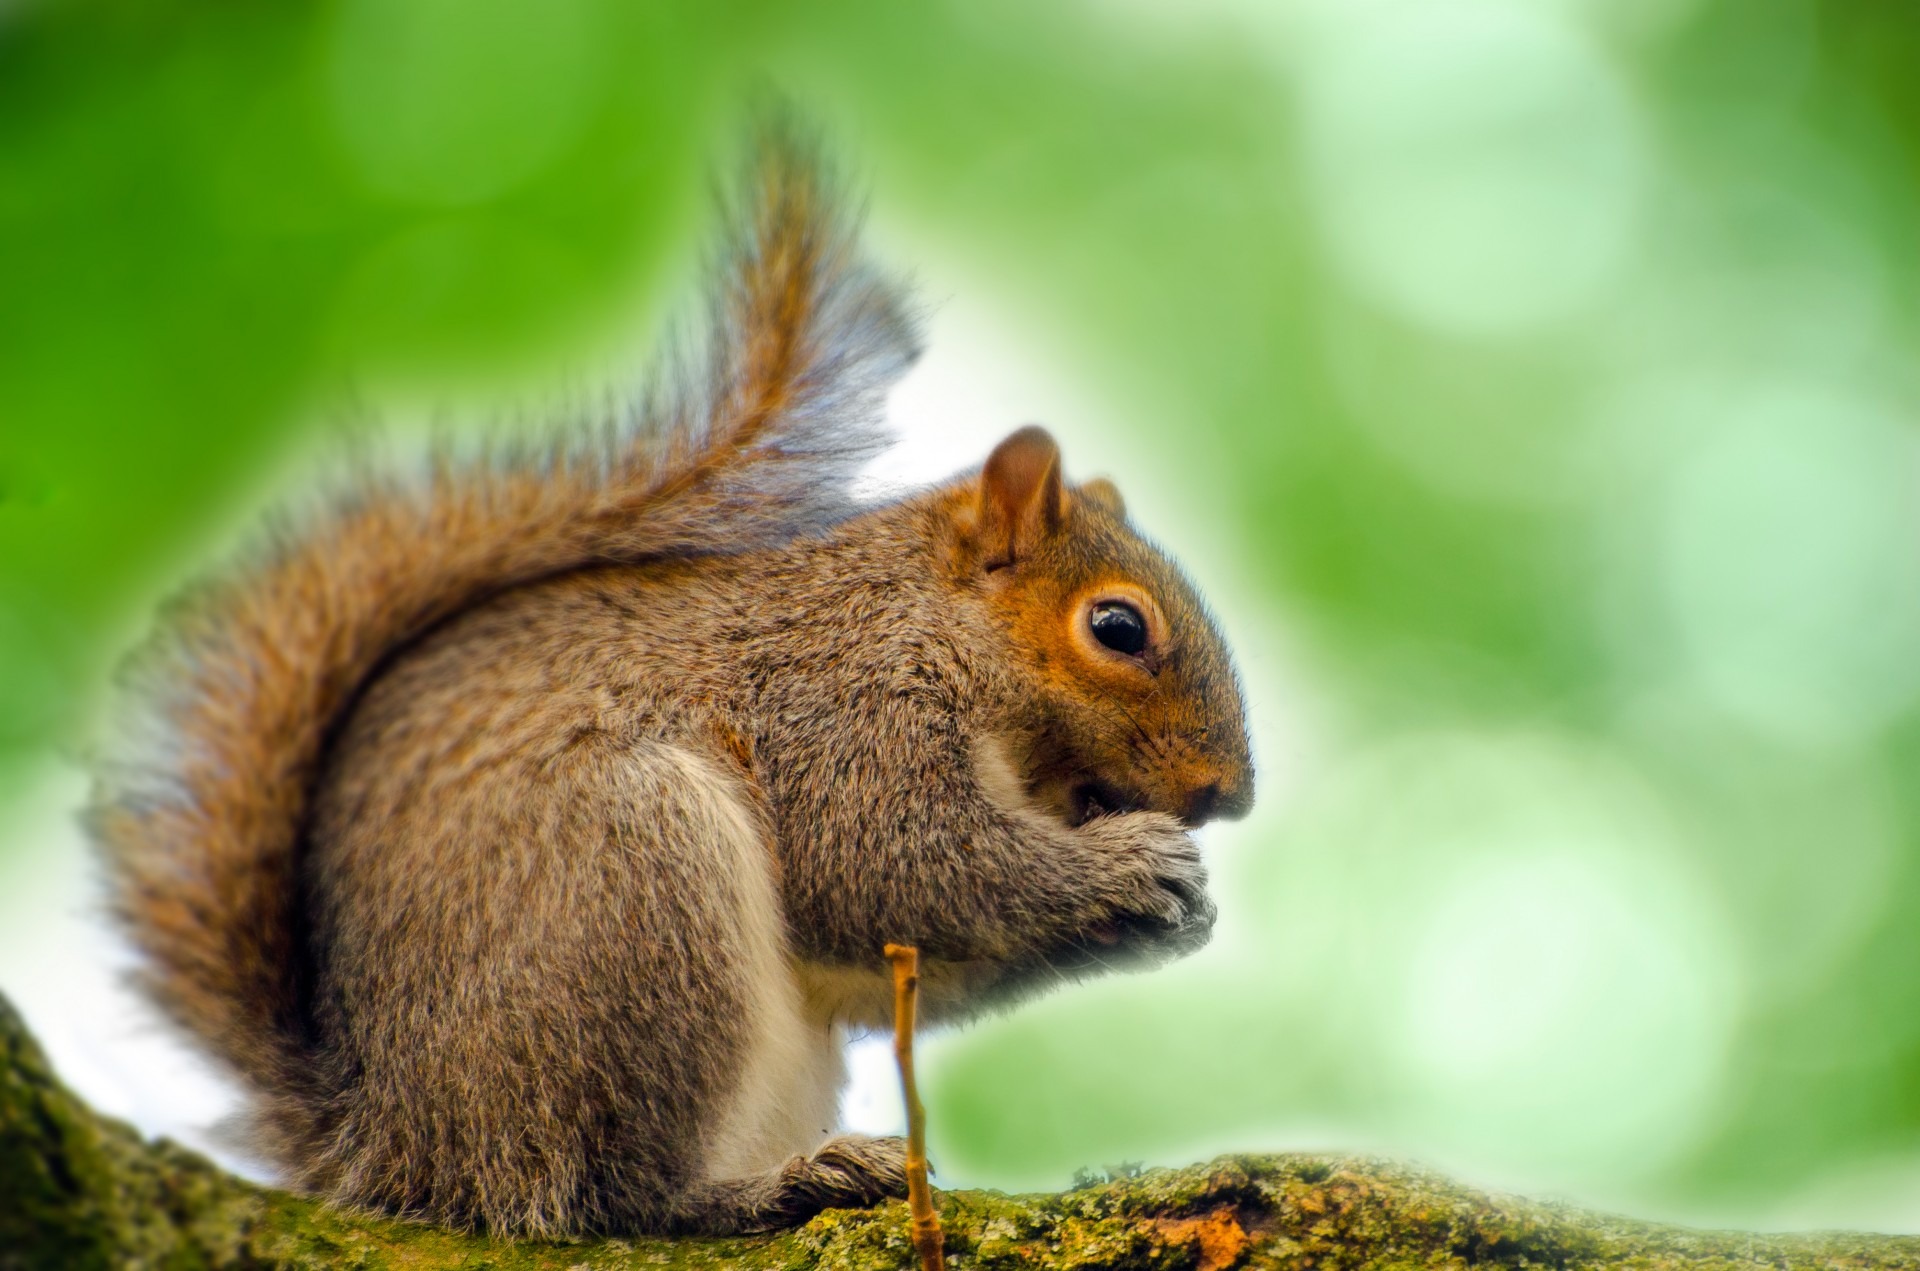
tree, nature, wood, trunk, animal, wildlife, wild, mammal, squirrel, nut, ear, rodent, fauna, close up, rat, eyes, whiskers, grey, paw, tail, vertebrate, chipmunk, bushy, scavenge, fox squirrel